Kolbeinsey Ridge

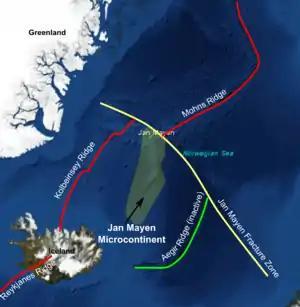
Map showing the location of the Kolbeinsey Ridge and other major geological features of the northernmost Atlantic

The Kolbeinsey Ridge is a segment of the Mid-Atlantic Ridge located to the north of Iceland in the Arctic Ocean. It is bounded to the south by the Tjörnes Fracture Zone, which connects the submarine ridge to the on-shore Northern Volcanic Zone rifting center in eastern Iceland. The volcanic islands Kolbeinsey and Grímsey lie along the Kolbeinsey Ridge.